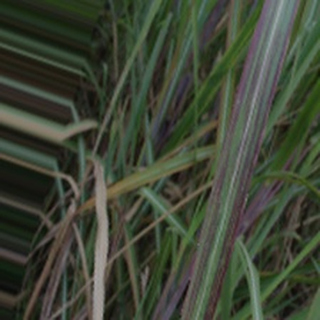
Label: sugarcane_bacterial_blight